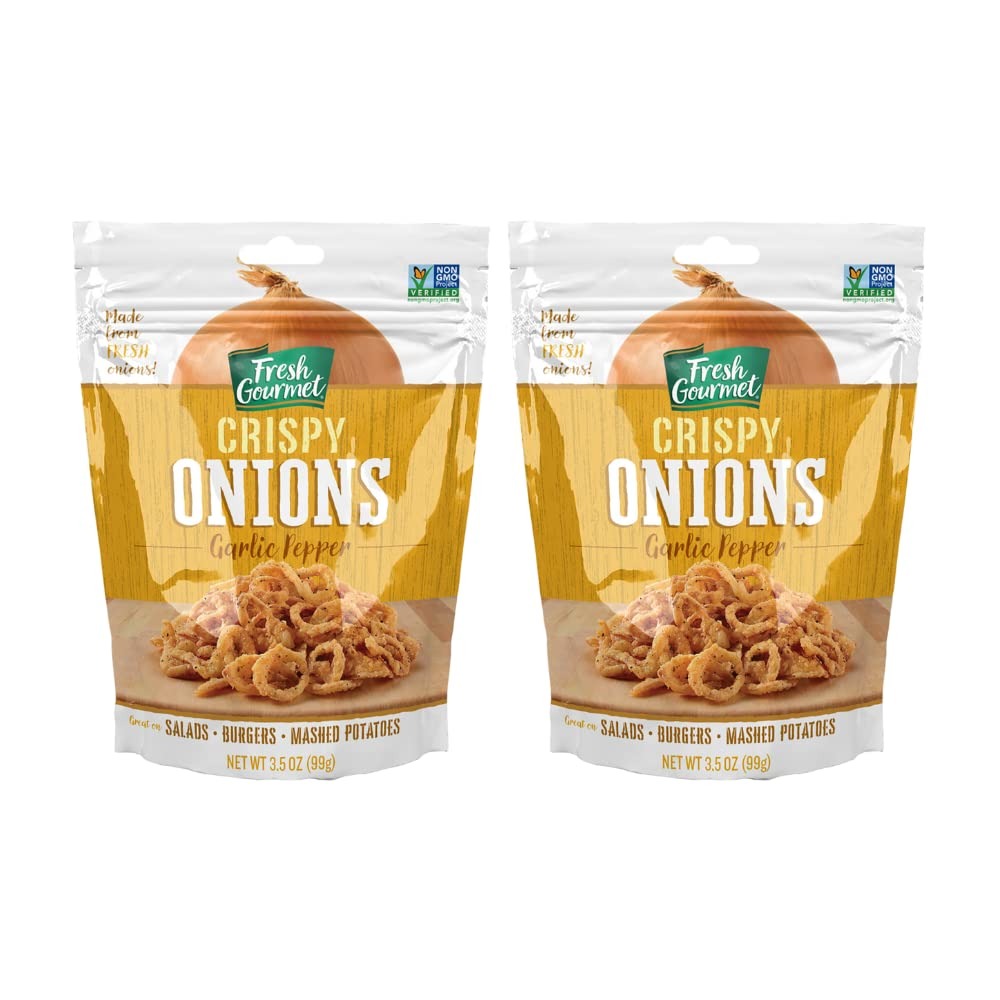
Item Name: Fresh Gourmet Topping, Crispy Onion Garlic 3.5 Ounce (Pack of 2)
Bullet Point 1: Fresh Gourmet Garlic Pepper Crispy Onions, 3.5 oz Bag
Bullet Point 2: Made from fresh onions
Bullet Point 3: Adds flavor and crunch to your favorite dishes
Bullet Point 4: Great for topping salads, adding to burgers, or mixing with mash potatoes
Bullet Point 5: Garlic pepper flavor adds a kick
Product Description: Make every dish a wow with the Fresh Gourmet Garlic Pepper Crispy Onions! Our crispy onions are made from fresh onions and have the flavor and crunch you'll love. These garlic pepper onions are the perfect addition to a variety of dishes that will have your mouth watering. Use them to top your favorite salad, add them to a juicy burger, or mix them in a pot of creamy mash potatoes. They come in a resealable bag to help maintain freshness, so you can enjoy them longer. Try Fresh Gourmet's family of products and create a meal to remember. Add a burst of flavor to any meal with the Fresh Gourmet Garlic Pepper Crispy Onions.
Value: 7.0
Unit: Ounce

Price: 14.68